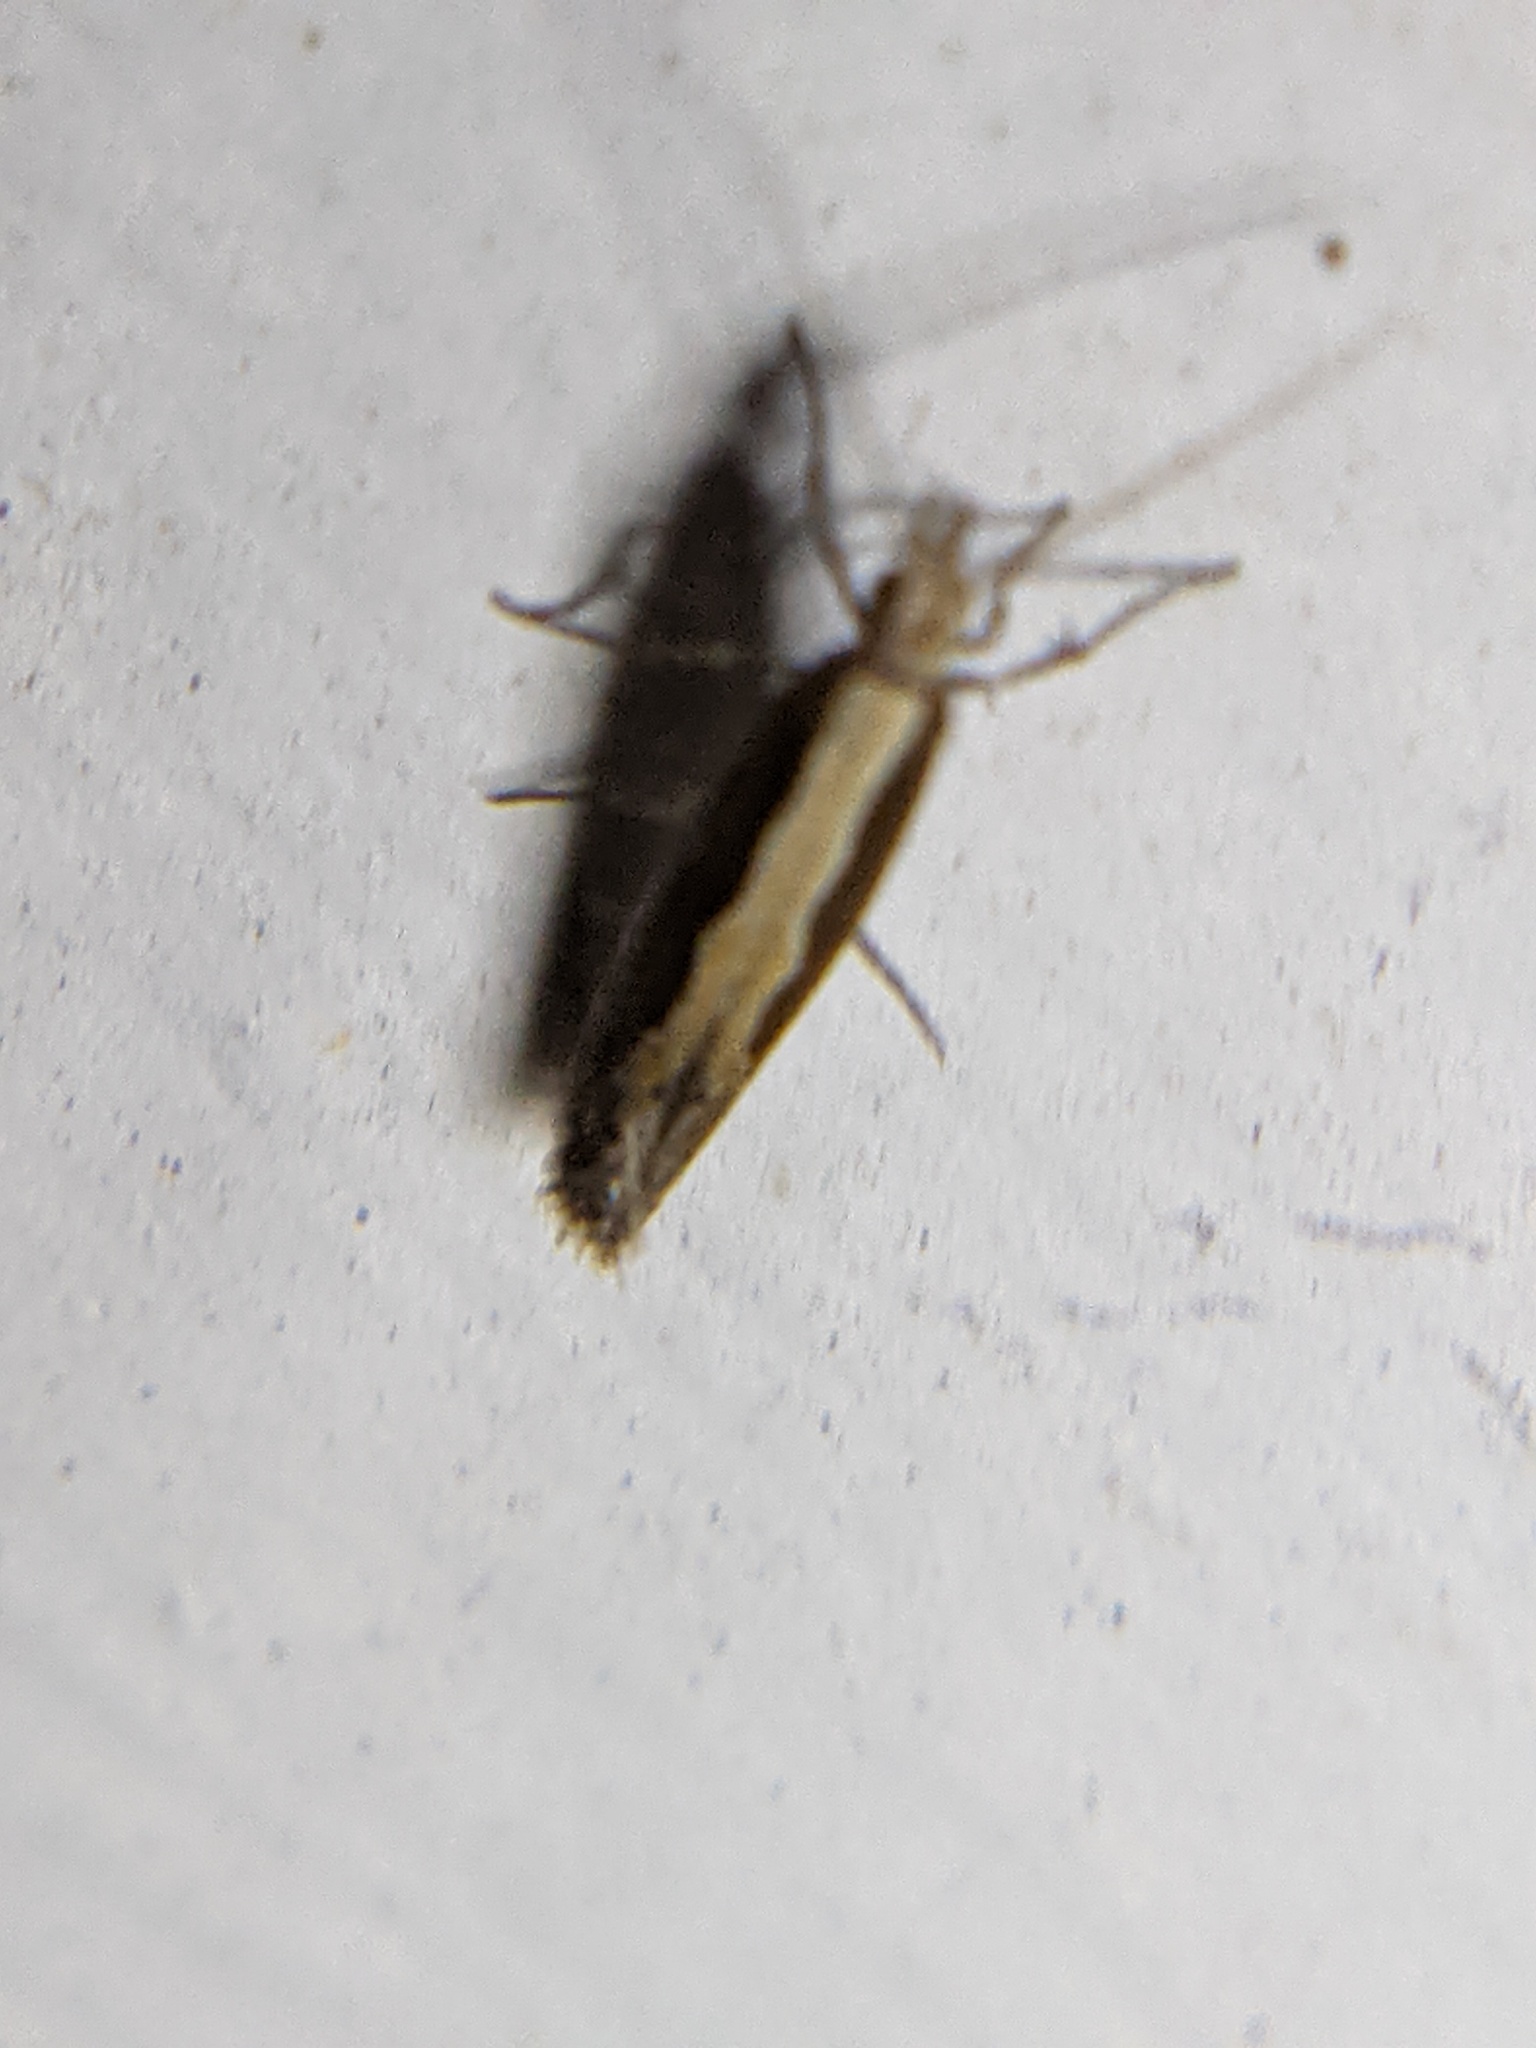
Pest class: diamondback_moth